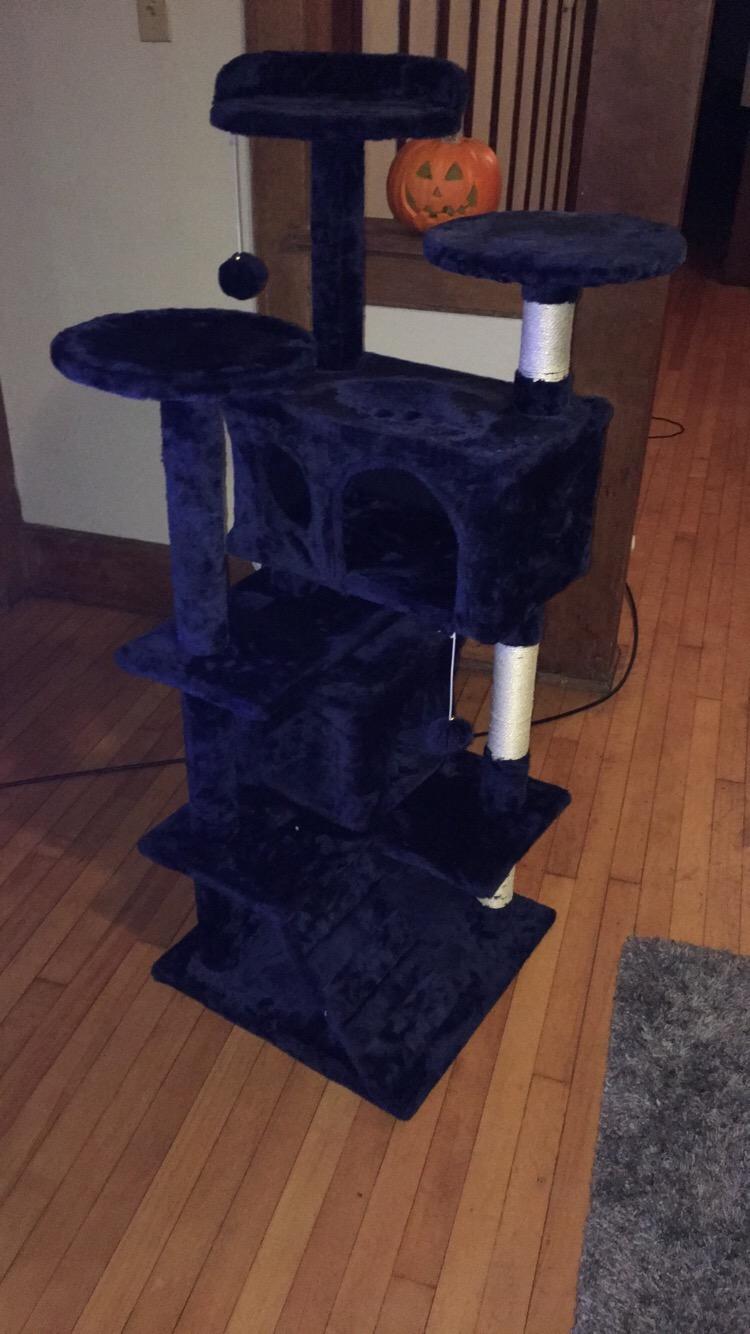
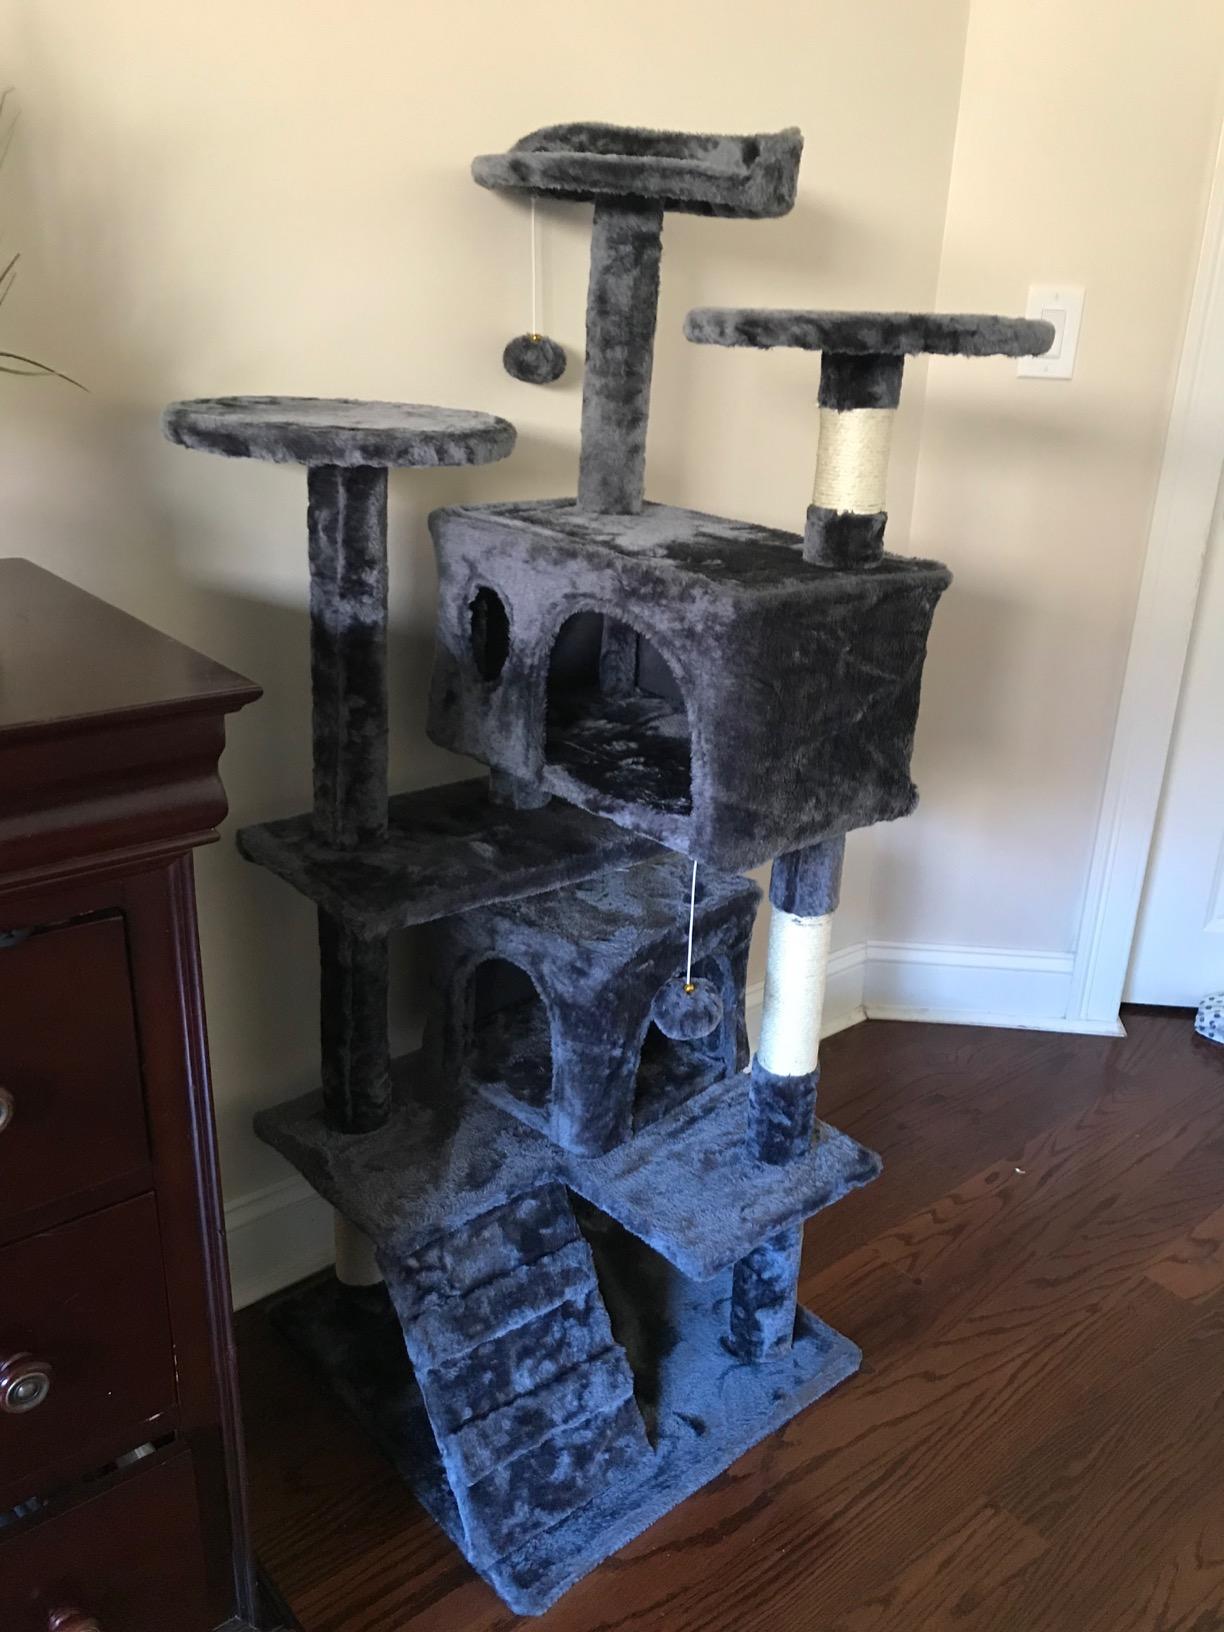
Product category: items_cat tree
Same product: no